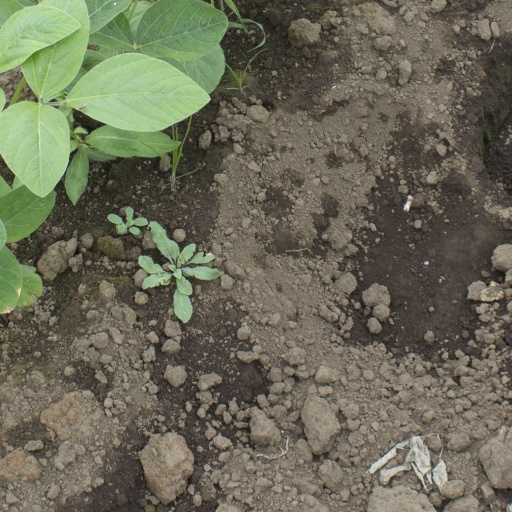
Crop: soybean